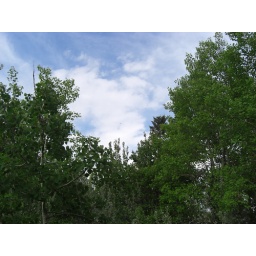
White clouds over the trees